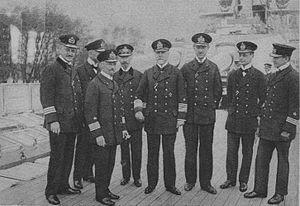
l'amiral Erhard-Schmidt ici comme vice-amiral et son état-major en 1916
Ehrhard Schmidt, né le 18 mai 1863 à Offenbach-sur-le-Main et mort le 18 juillet 1946 à Aschau, est un officier de marine allemand qui fut amiral pendant la Première Guerre mondiale.